Denman Peak

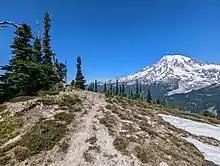
Summit of Denman Peak with Mt. Rainier in the background

The Pinnacle Saddle Trailhead is located on the south side of the Stevens Canyon Road at Reflection Lakes. The well maintained Pinnacle Saddle Trail climbs 1,050 feet to the saddle in 1.25 mile length. From the saddle between Pinnacle and Plummer Peak, a climber's path traverses the north slope of Plummer Peak. Reaching the summit of Denman Peak is short class 2-3 scrambling.